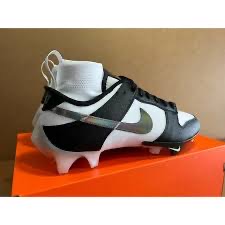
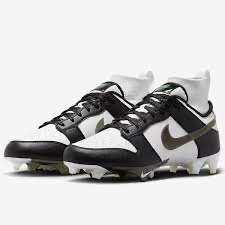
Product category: misc
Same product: yes